Wrexham & Shropshire

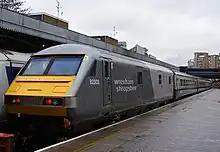
Driving Van Trailer at London Marylebone

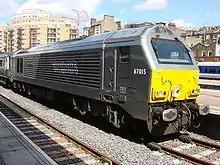
67015 at London Marylebone

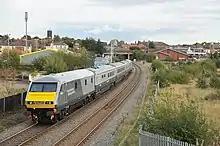
Driving Van Trailer trailing a set of Cargo-D Mark 3s

Services were operated by a DB Schenker Class 67, Mark 3 carriages and a Driving Van Trailer. To operate the service, DB Regio purchased a fleet of ex Virgin West Coast Mark 3s and Driving Van Trailers and put them through a refurbishment programme at Marcroft Engineering, Stoke-on-Trent. A dedicated fleet of four Class 67s (012-015) were repainted in Wrexham & Shropshire livery in preparation for the service's launch in April 2008, followed by a fifth (010) in April 2009.